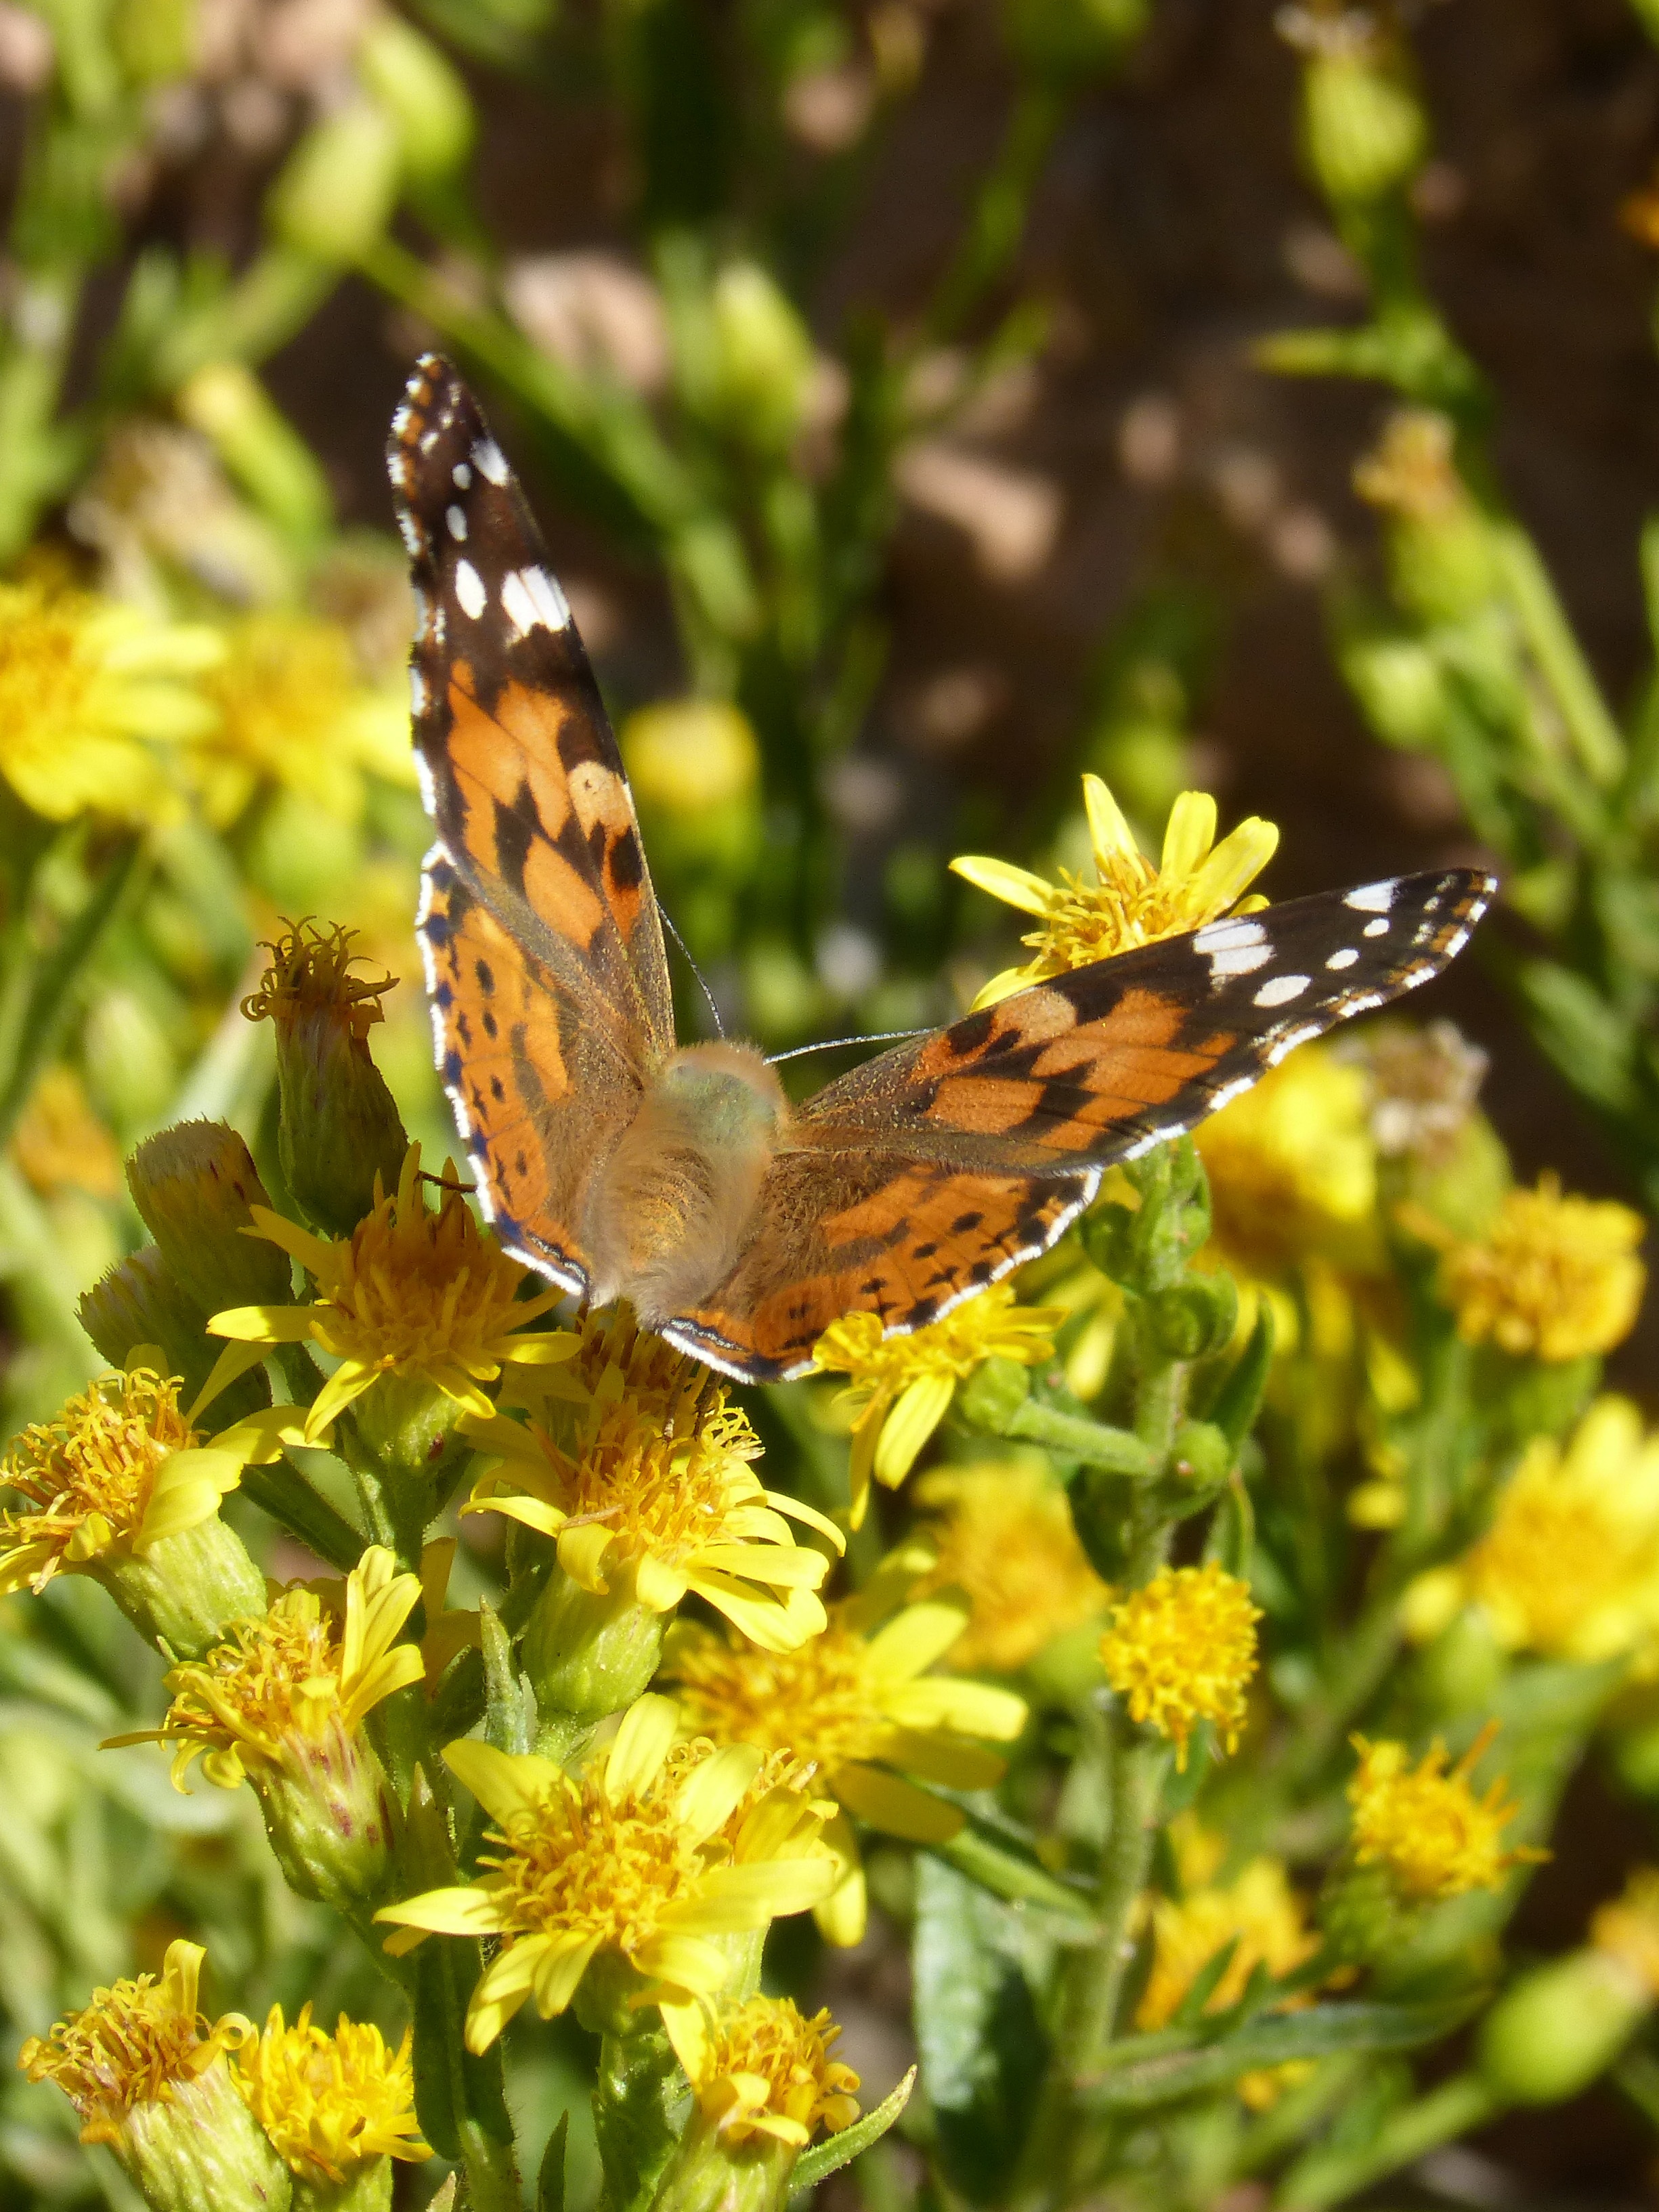
flower, wildlife, insect, botany, butterfly, yellow, flora, fauna, invertebrate, monarch butterfly, nectar, macro photography, arthropod, libar, vanessa cardui, vanesa from thistles, migrating dels cards, pollinator, moths and butterflies